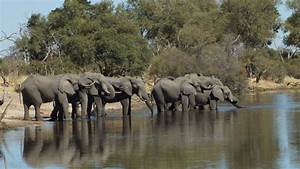
Label: elefante